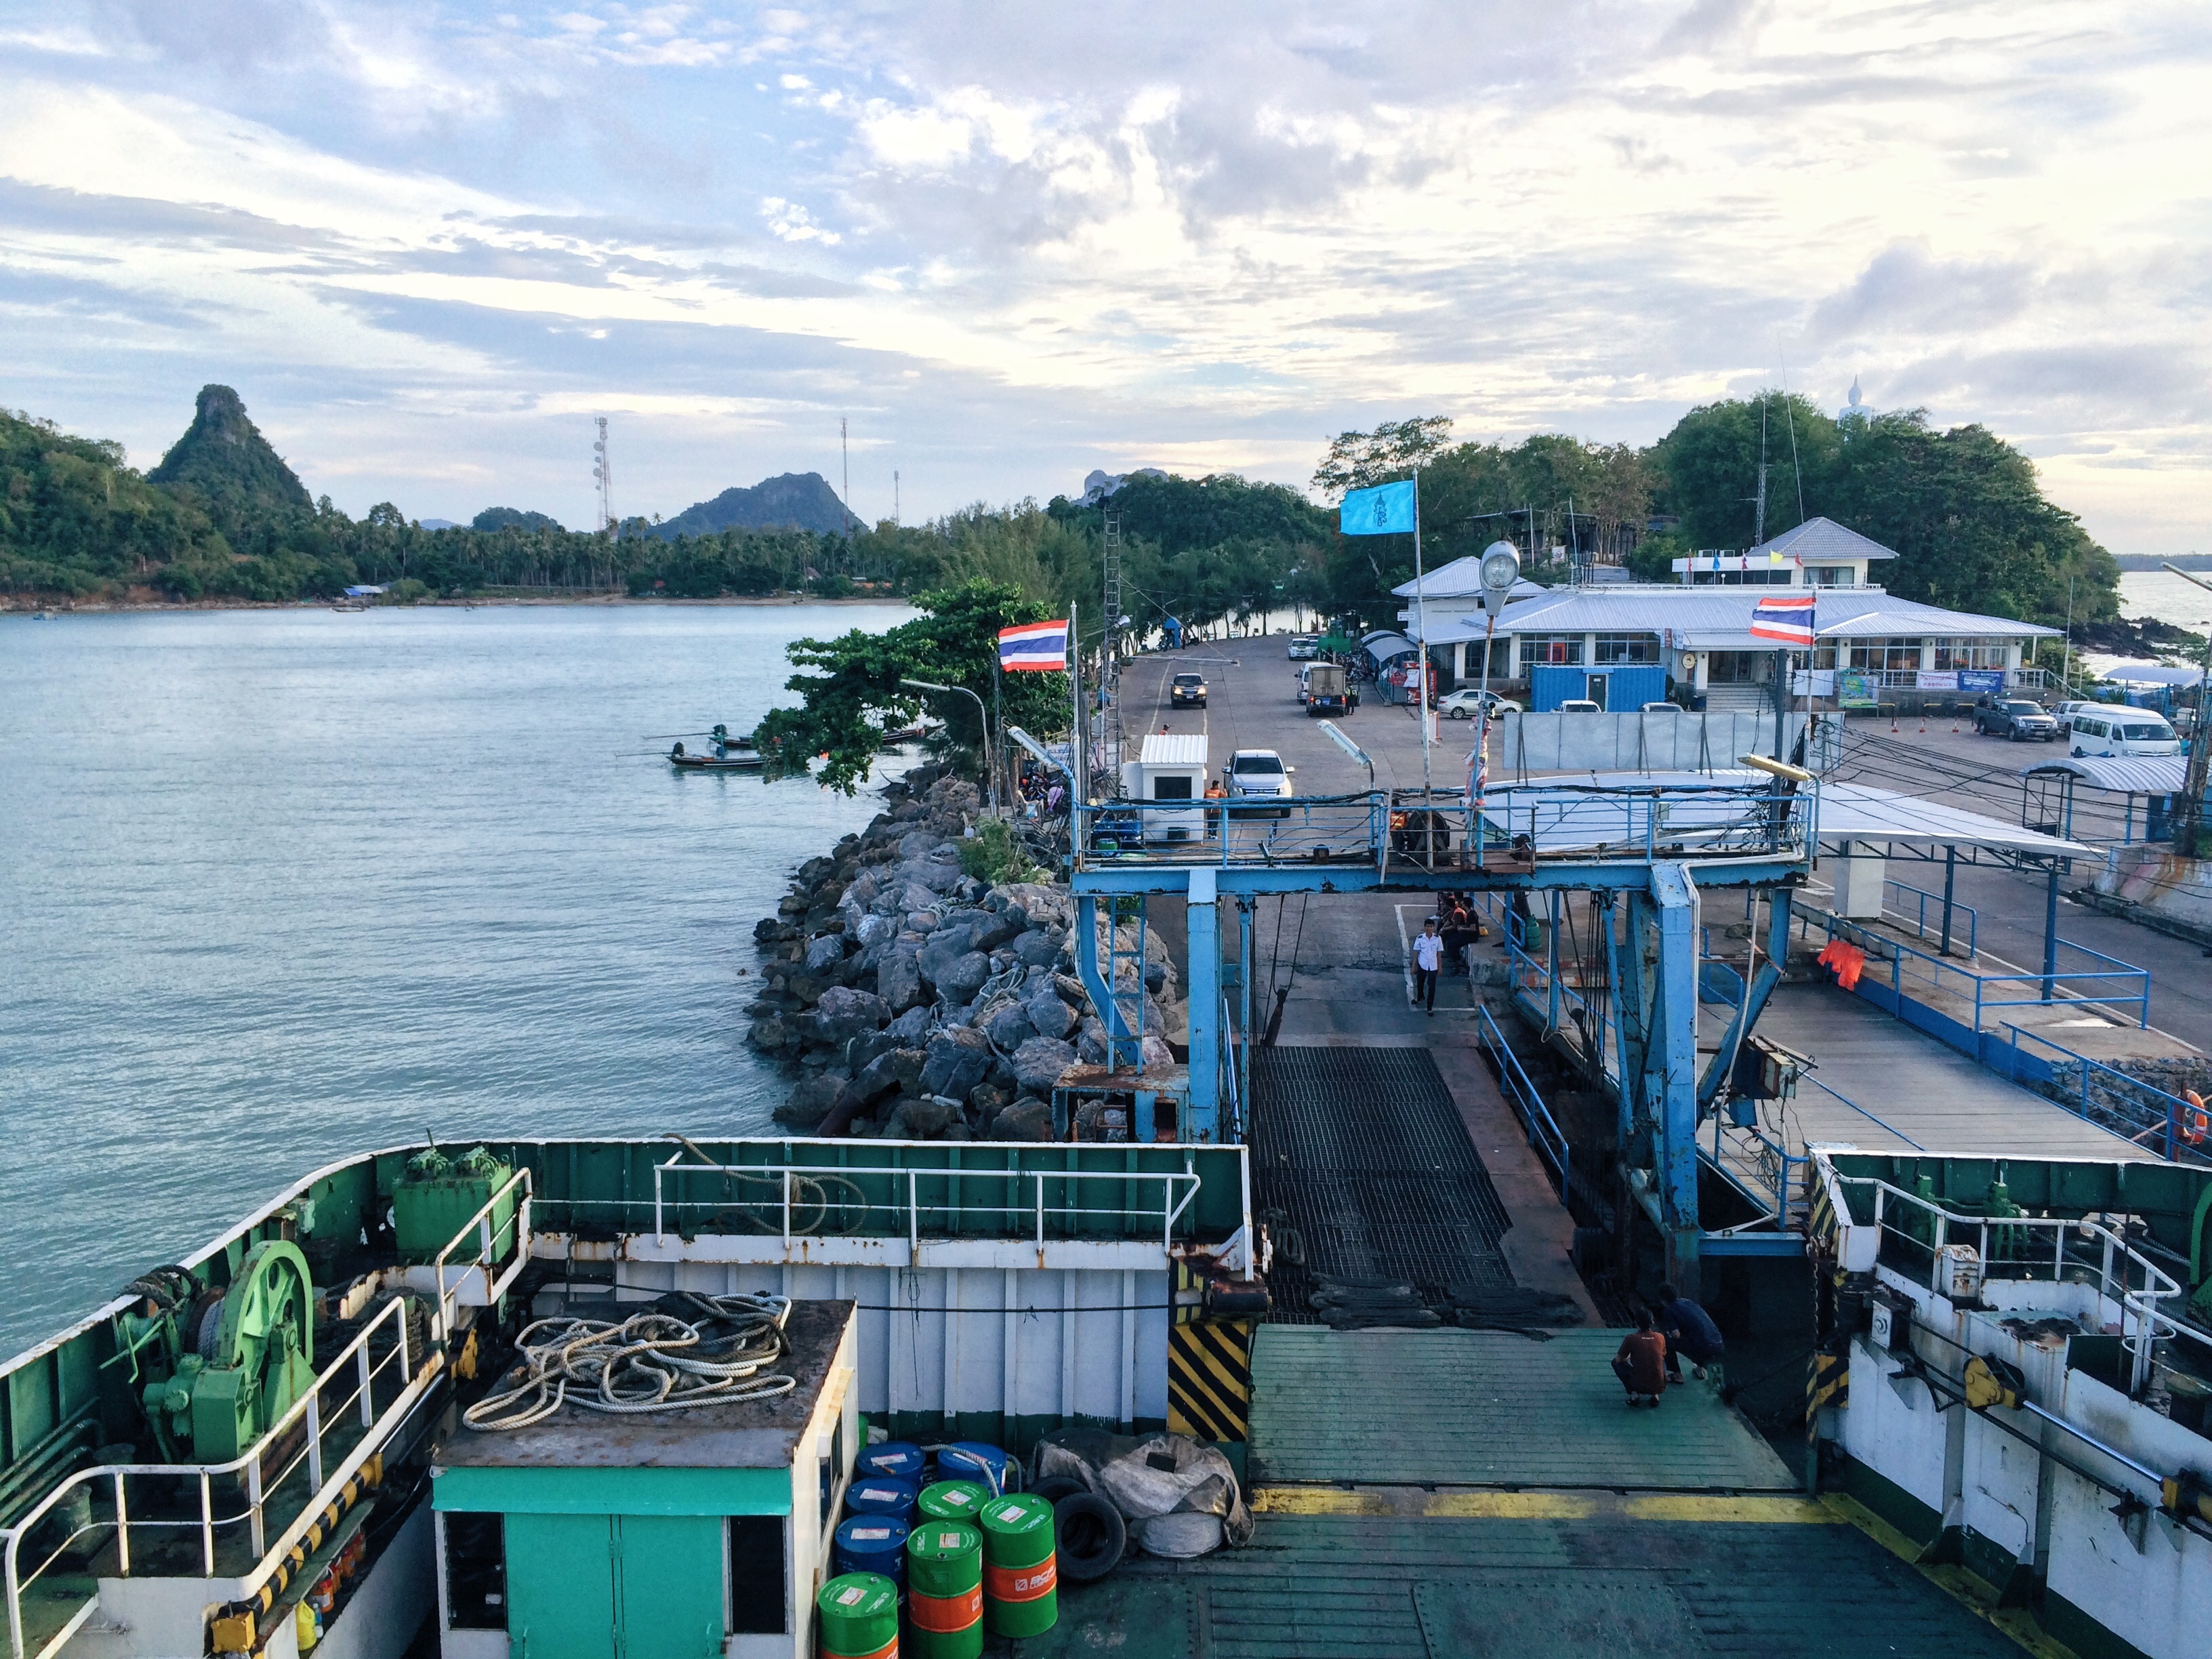
sea, dock, boat, ship, travel, vehicle, harbor, marina, port, cargo ship, waterway, thailand, ferry, boating, watercraft, cruise ship, thai, passenger ship